Baltimore

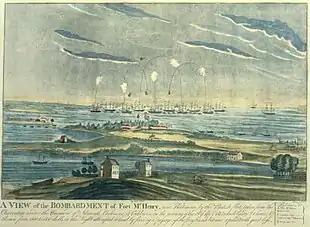
An American flag flying at Fort McHenry following the fort's bombing by the Royal Navy in the Battle of Baltimore in 1814 inspired Francis Scott Key to write the poem that later became the "Star Spangled Banner".

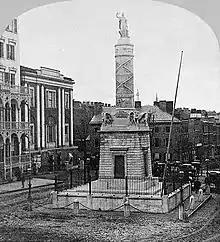
The Battle Monument, the official emblem of Baltimore

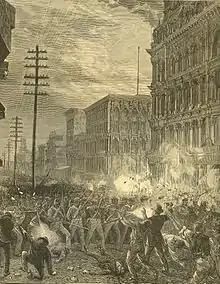
The 6th Cavalry Regiment fighting railroad strikers in Baltimore on July 20, 1877

The city remained a part of surrounding Baltimore County and continued to serve as its county seat from 1768 to 1851, after which it became an independent city.